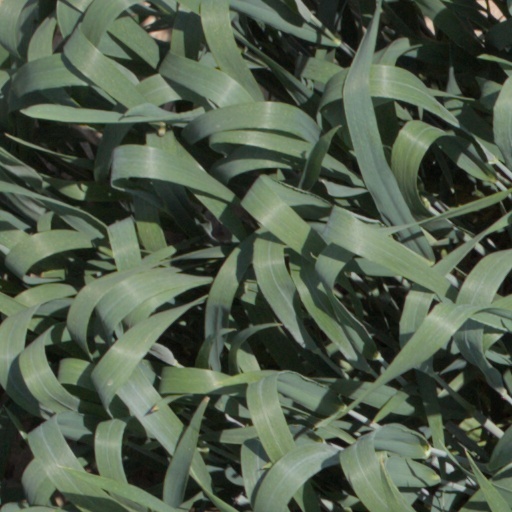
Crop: wheat